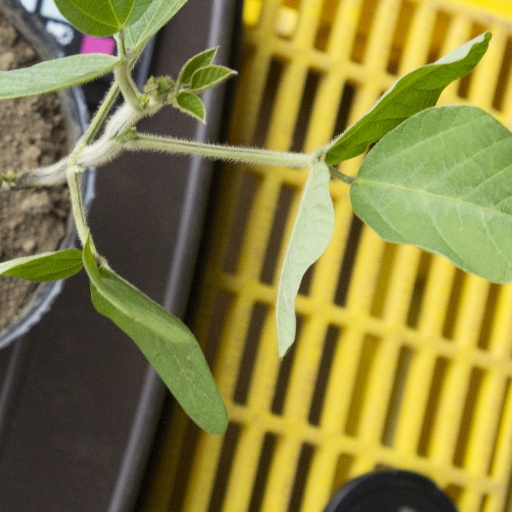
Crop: soybean